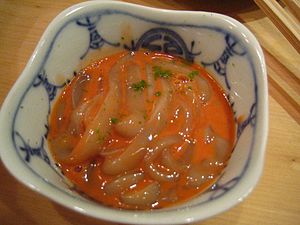
Shiokara
Ika no shiokara lavet af blæksprutte i Tokyo.
Shiokara er en specialitet fra det japanske køkken, der fremstilles af forskellige havdyr. Den består af små stykker kød i sej brun pasta af dyrenes stærkt saltede fermenterede indmad. Den røde indmad pakkes i en lukket beholder sammen med ca. 10 % salt og 30 % maltet ris og fermenteres i op til en måned. Shiokara sælges i glas- eller plastikbeholdere.